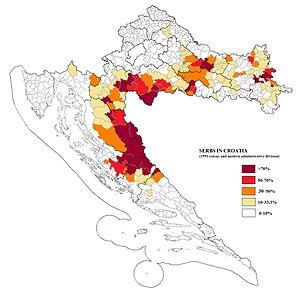
Serbes de Croatie est une expression désignant les Serbes, une minorité nationale historique, qui vivent en Croatie. Le plus éminent des Serbes de Croatie est Nikola Tesla, un inventeur, ingénieur et scientifique, et l'un des inventeurs les plus prolifiques.